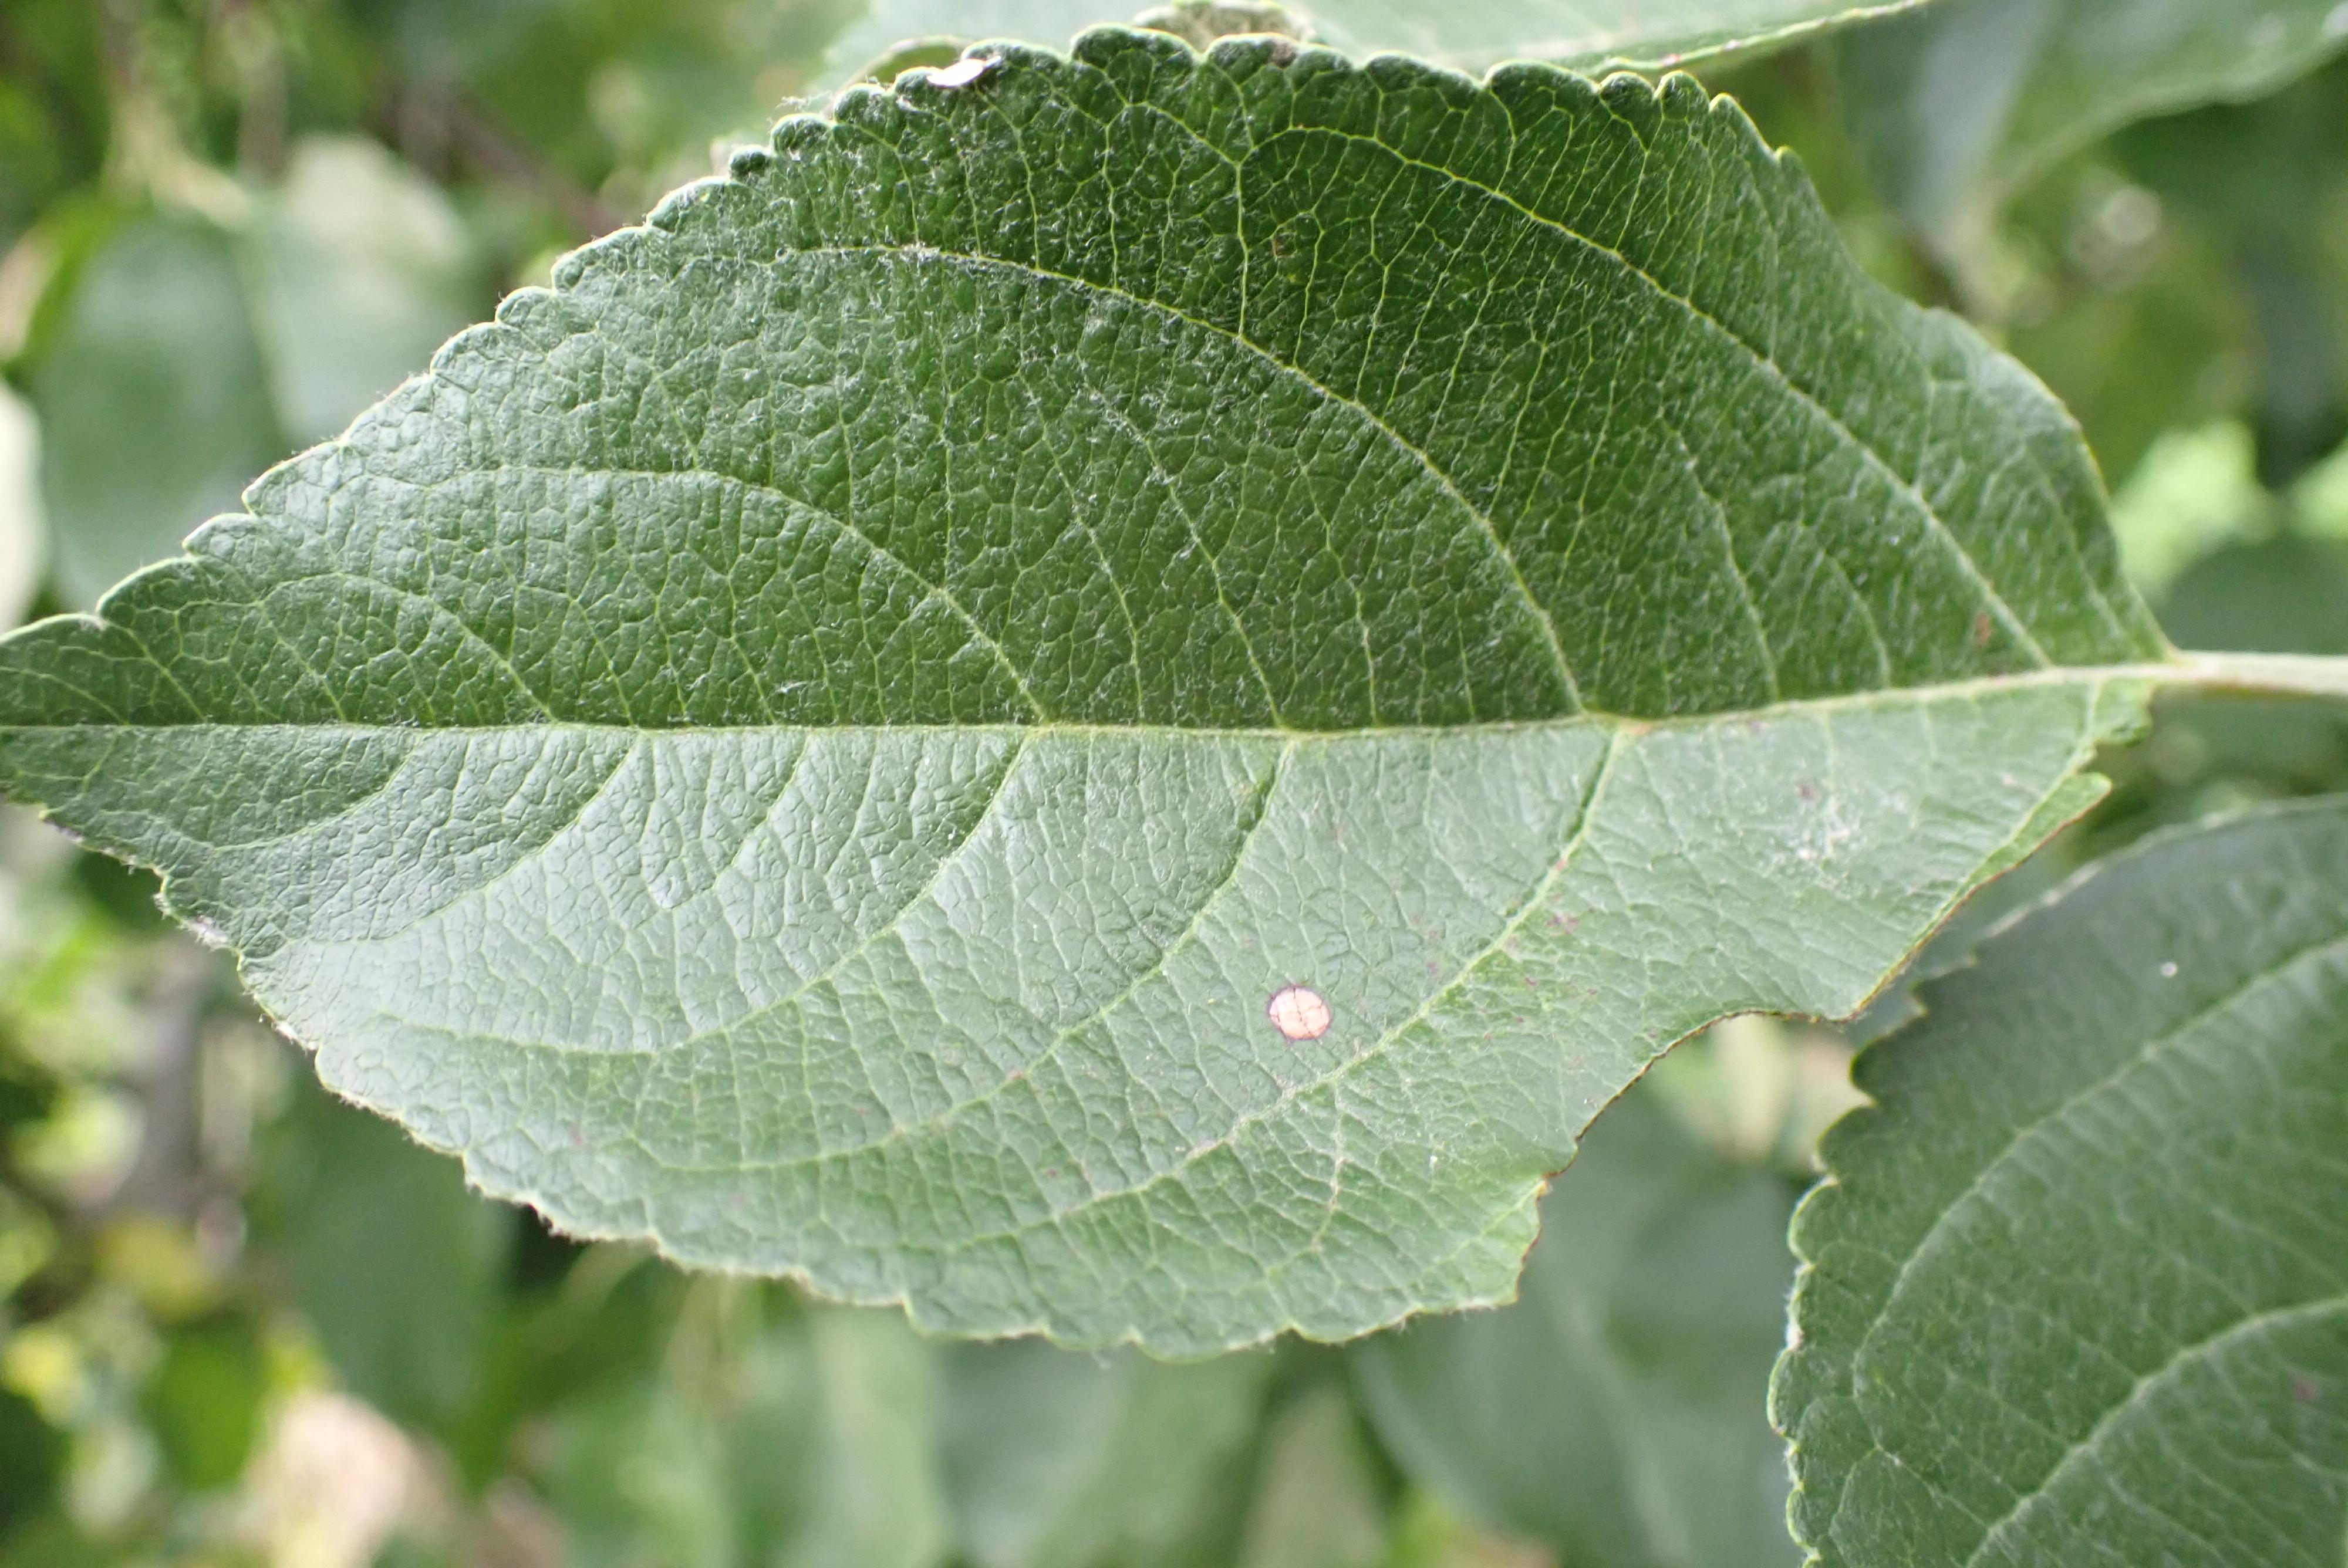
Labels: frog_eye_leaf_spot